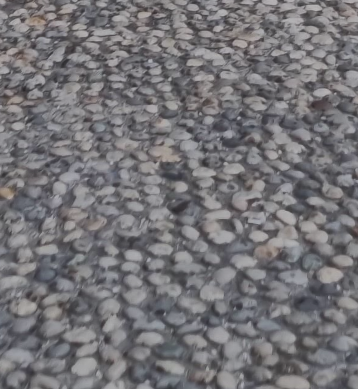
Surface type: cobblestone